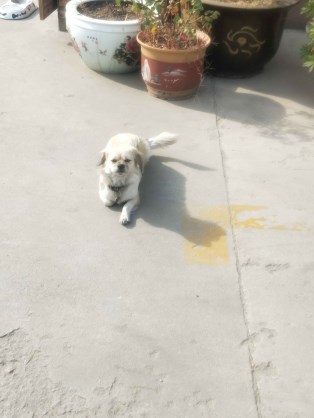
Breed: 3336-n000121-chinese_rural_dog